Siege of Eastern Ghouta

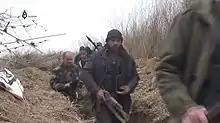

After a series of offensive operations launched by Syrian rebels against positions of the Syrian Arab Army in Harasta, a northeastern suburb of Damascus, and other locations in Ghouta, the Syrian Arab Army launched an operation to capture the rebel-held part of Ghouta in February 2018. The escalation of hostilities led to a United Nations Security Council meeting held on 24 February 2018, voting unanimously in favor of a 30-day cease-fire in Syria, and demanded immediate lifting of the siege of eastern Ghouta. In March 2018 the government offensive continued, being supported by the Russia both diplomatically and militarily. On 11 March, the Syrian government took control over several areas and split the enclave into three pockets. These pockets included Douma and its northeastern outskirts, eastern Harasta, and Zamalka and surrounding area.